Krasnokholmsky District

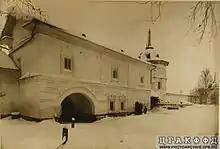
Antoniyev Krasnokholmsky Monastery in the beginning of the 20th century

The district contains fifteen cultural heritage monuments of federal significance (thirteen of them in Krasny Kholm) and additionally sixty-two objects classified as cultural and historical heritage of local significance (forty of them in Krasny Kholm). The federal monuments include the Dormition Church in the "selo" of Rachevo, the Nativity Church in the village of Rychmanovo, and the buildings of the Antoniyev Krasnokholmsky Monastery in Krasny Kholm.